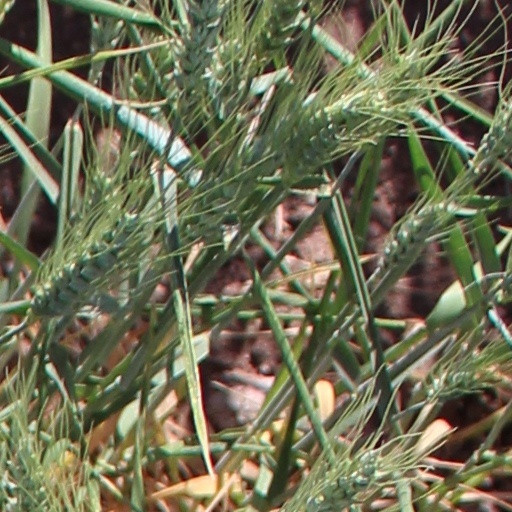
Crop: wheat